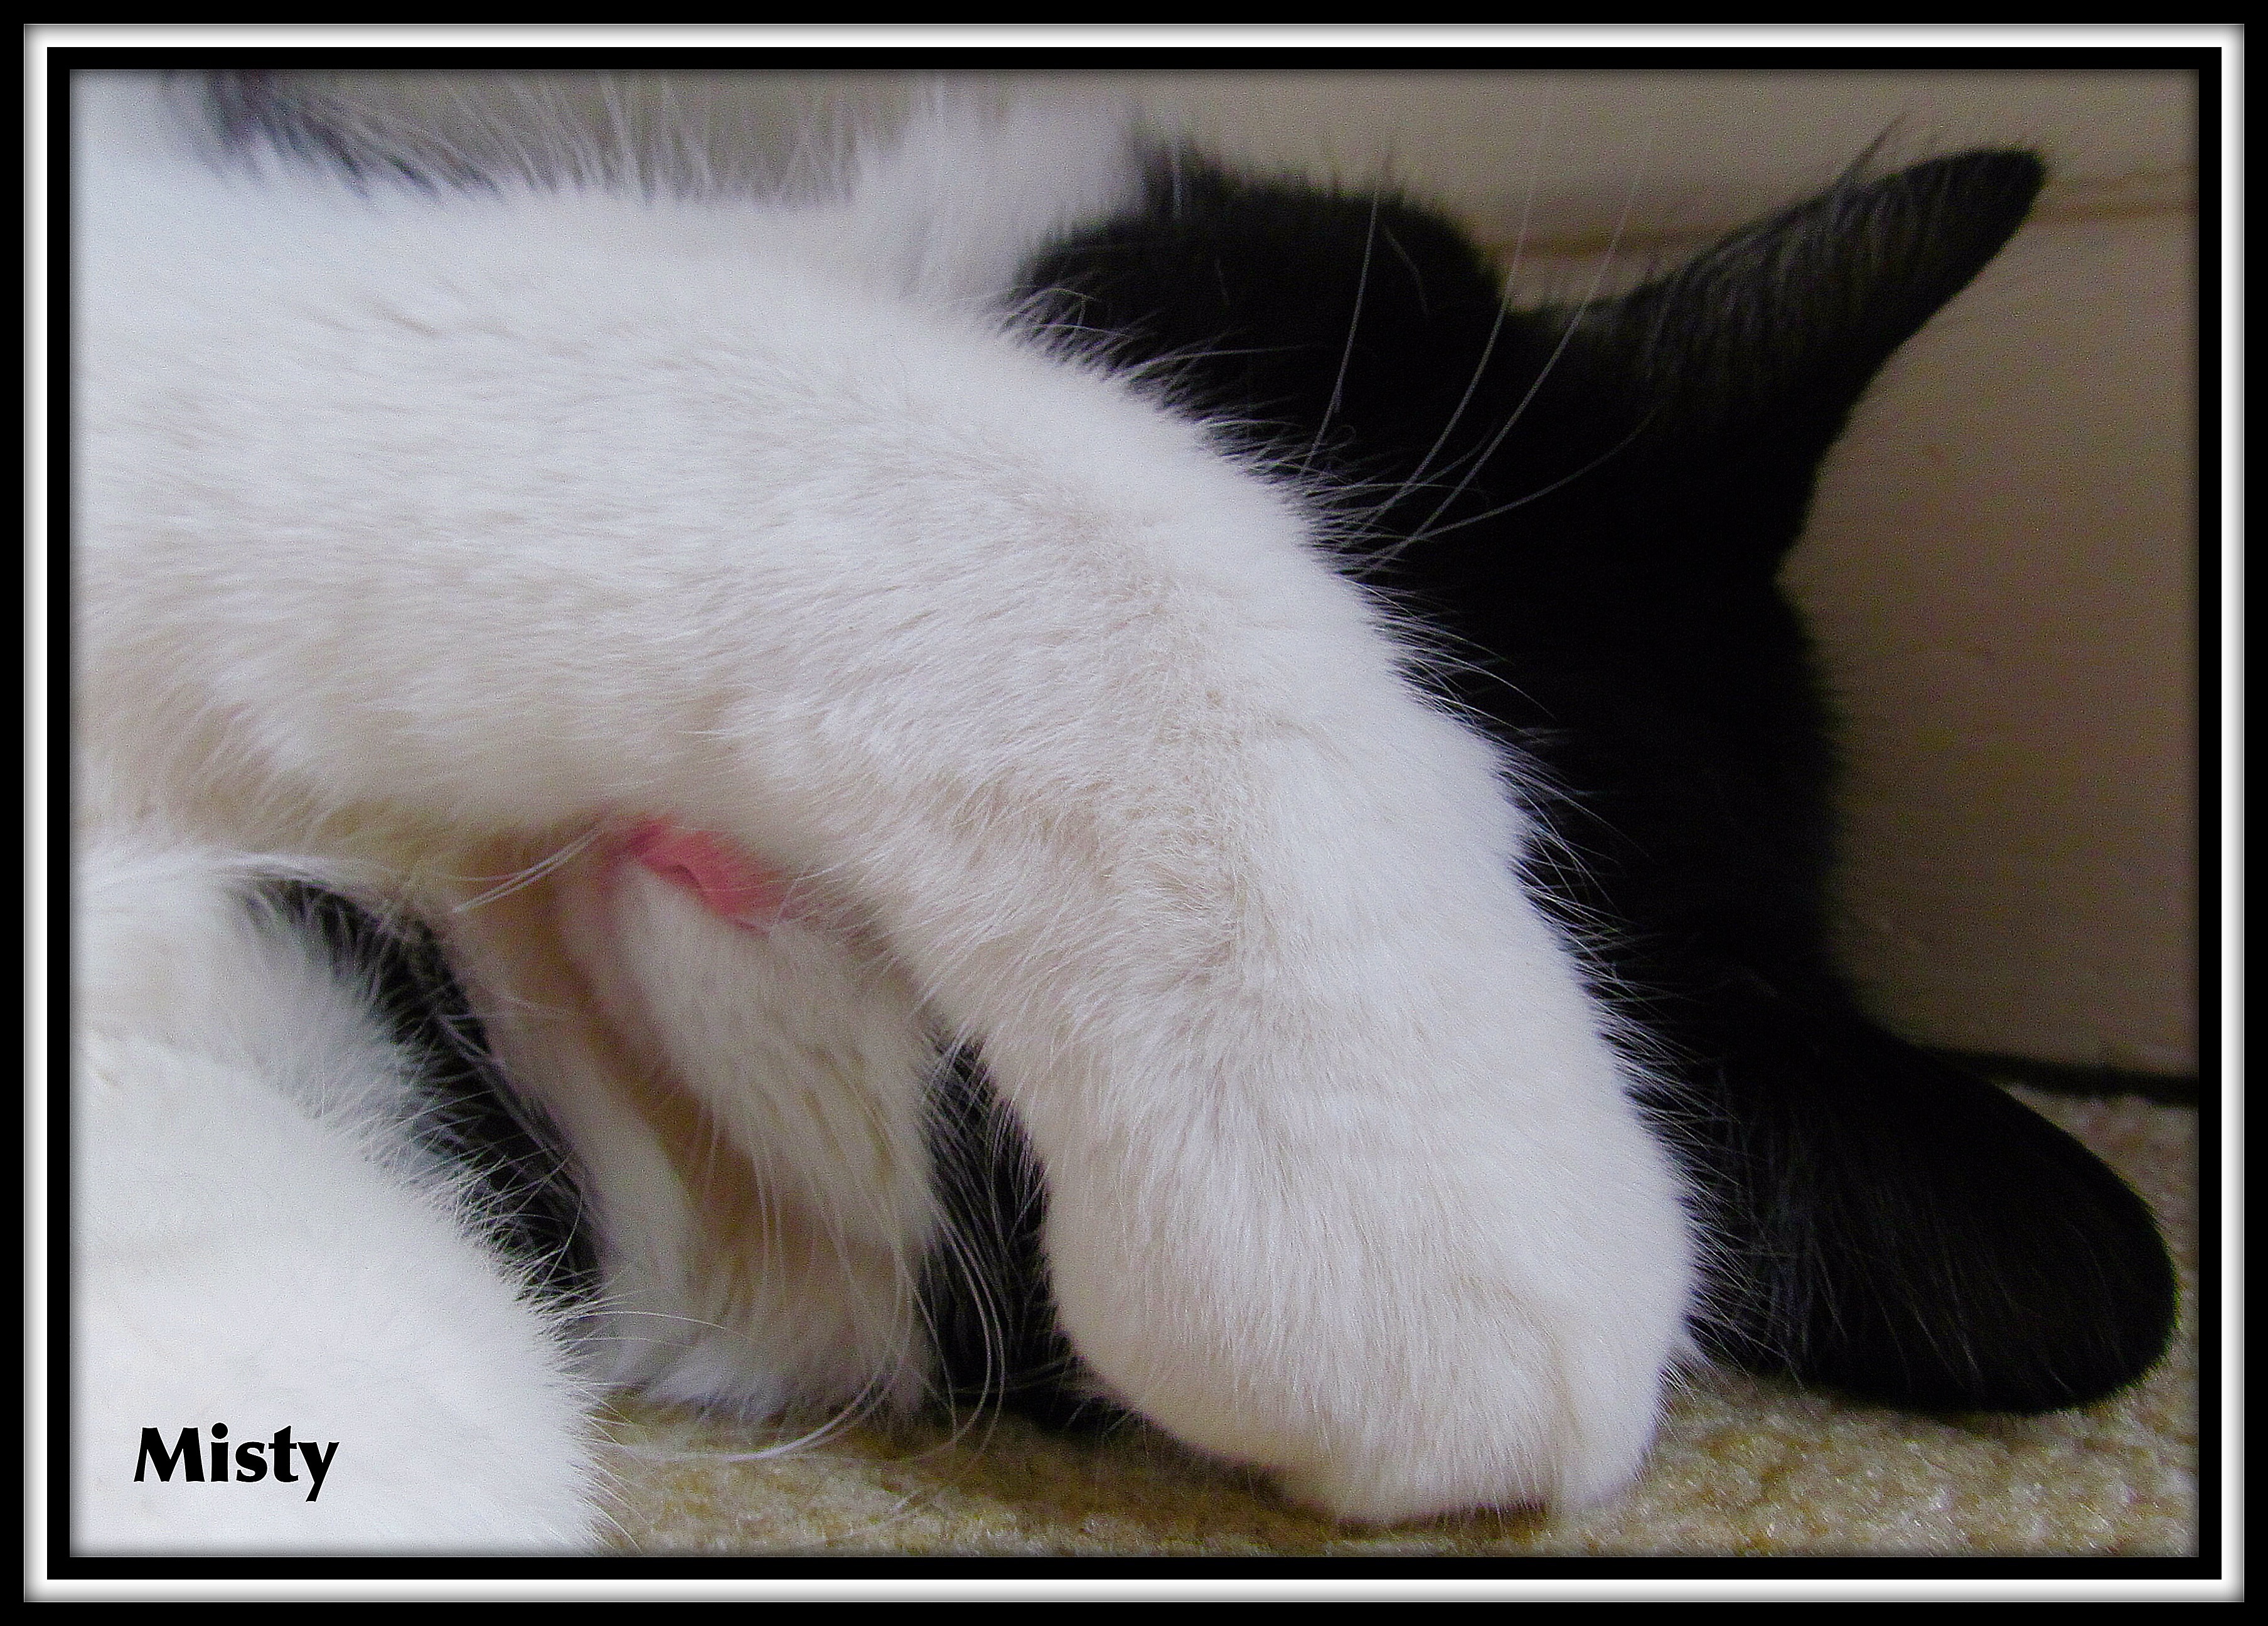
fur, cat, mammal, ear, yawn, nose, whiskers, misty, vertebrate, nosmoking, welikeit, takenwithlove, masterpiece, verynice, lookat, flickrproblems, bestgroup, hellopussycat, howwonderfulworld, mistycraine, small to medium sized cats, cat like mammal